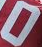
Number: 0